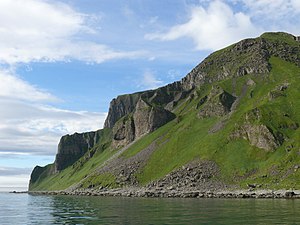
Unalaska (ø) / Historie
Unalaska er en ø i Fox-øerne, der er en del af Aleuterne i den amerikanske stat Alaska. Øen har et areal på 2.722 km² og har 1.759 indbyggere. Den største by er Unalaska, der dels ligger på øen af samme navn, dels på den lille ø Amaknak, der ligger lige ved hovedøen. Størstedelen af byens befolkning bor på Amaknak.